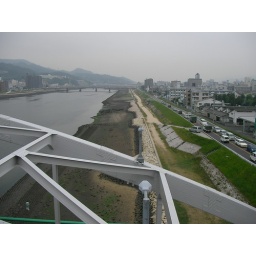
I was supposed to go exit the Bypass and go down to that road by the river to go home